Michail Anagnostakos

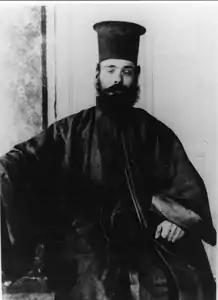
Anagnostakos disguised as a monk c. 1905

Michail Anagnostakos (1878 – 1913), better known under the nom de guerre Kapetan Matapas was a Hellenic Army officer and chieftain of the Macedonian Struggle.